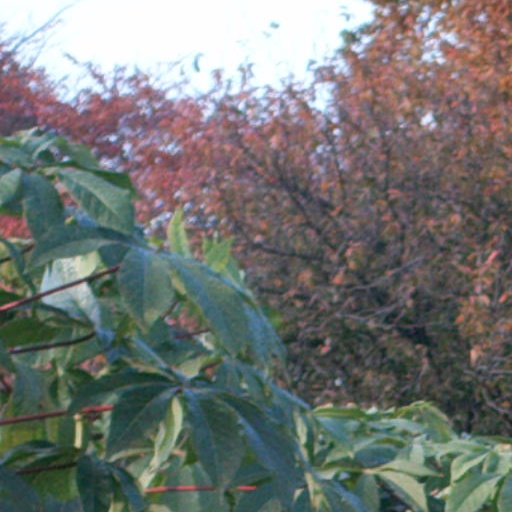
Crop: cassava